List of military rations

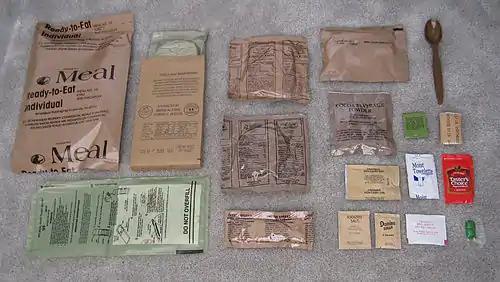
The contents of a chili and macaroni MRE

The United States Armed Forces' Meal, Ready-to-Eat (MRE) is packaged similarly to the Canadian ration. Each sealed plastic bag contains one entire precooked meal, with a number of supplements and accessories. The original 12 menus have been expanded to 24 and now contain a variety of ethnic and special request items as well. Kosher/Halal and Vegetarian menus are also provided. Each meal bag contains an main course (packaged in a four-layer plastic and foil laminate retort pouch), 8 hardtack crackers, some form of spread (cheese, peanut butter, or jelly), a fruit-based beverage powder, some form of dessert (cake, candy, cookies, or fruit), and an accessory packet containing coffee or tea, creamer, sugar, salt, matches, a plastic spoon, and toilet paper. A chemical heater is packed with every meal.